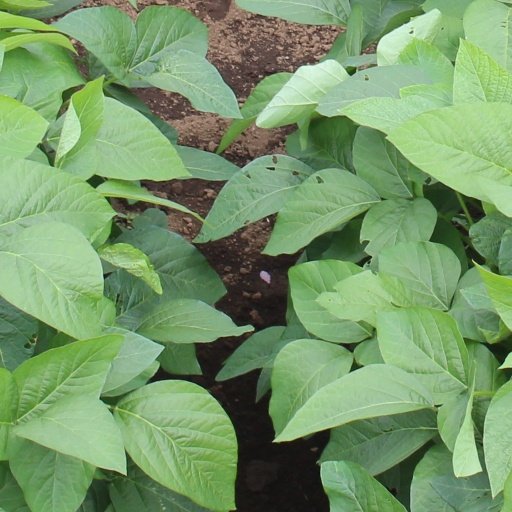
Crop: soybean